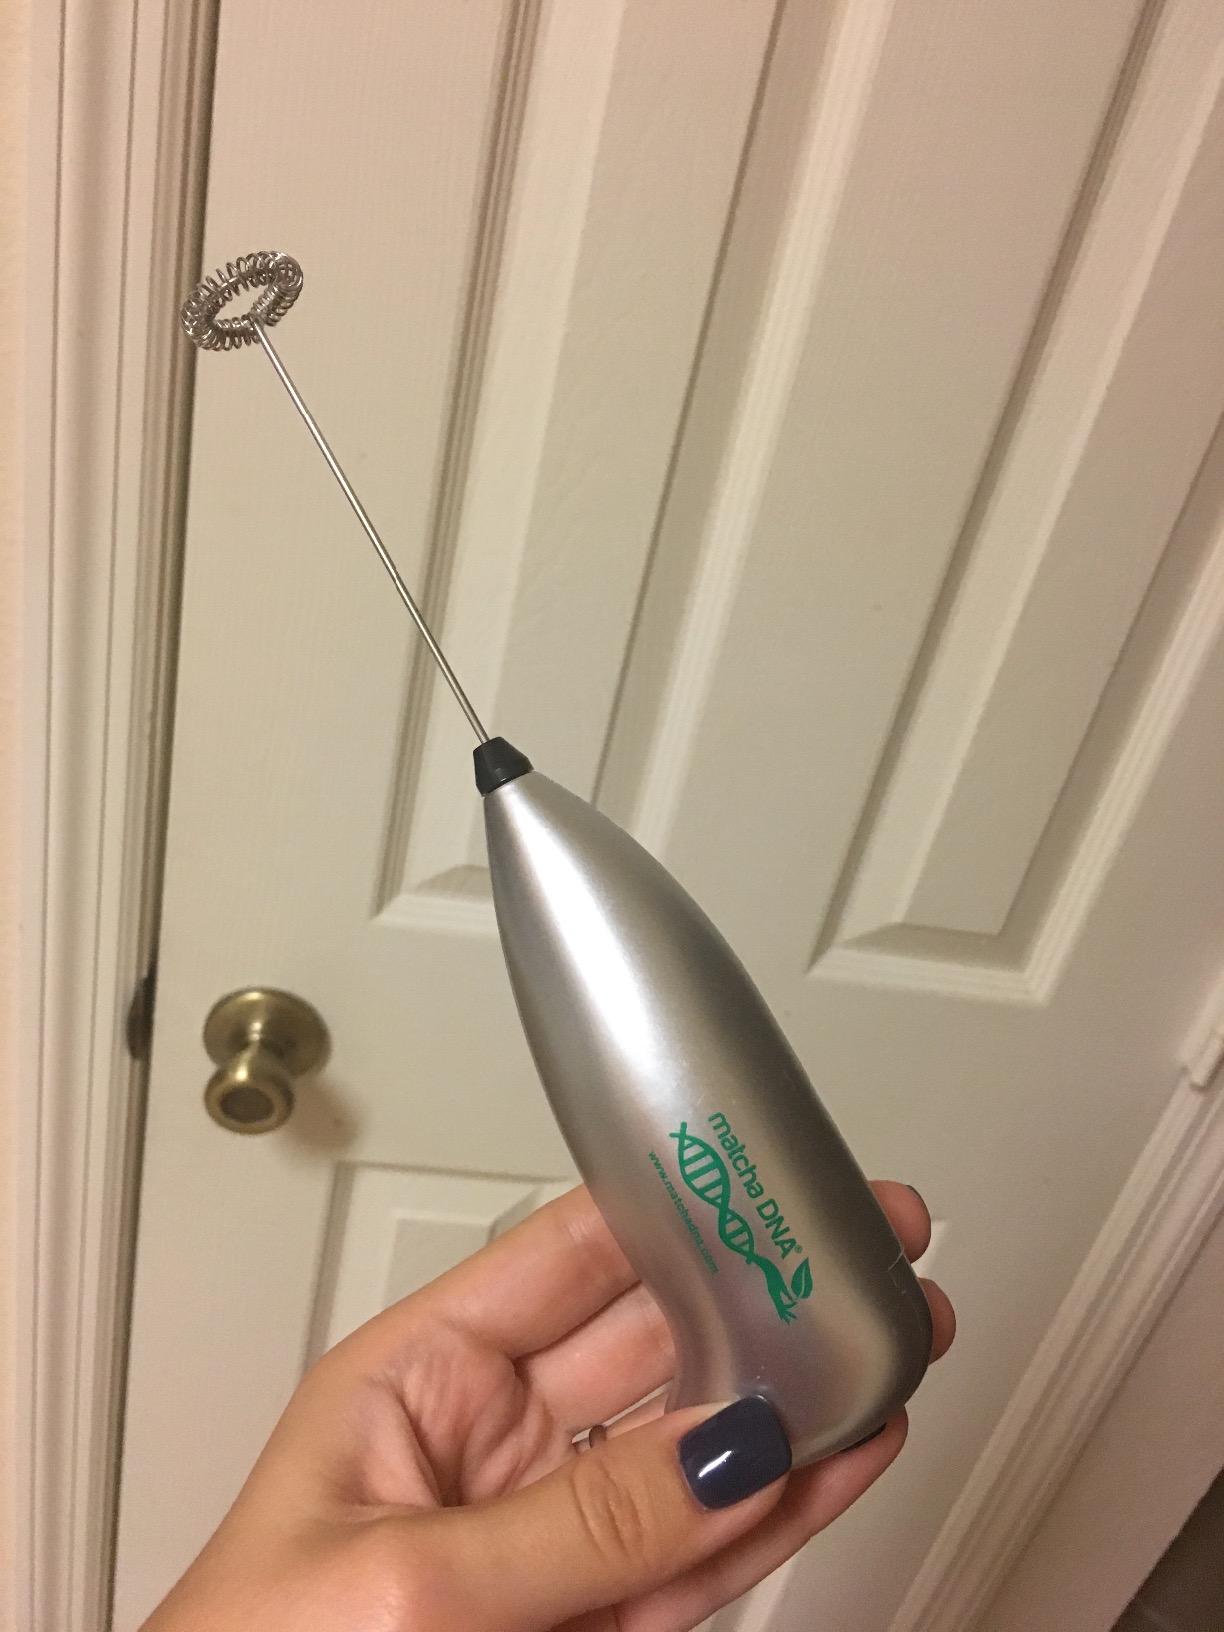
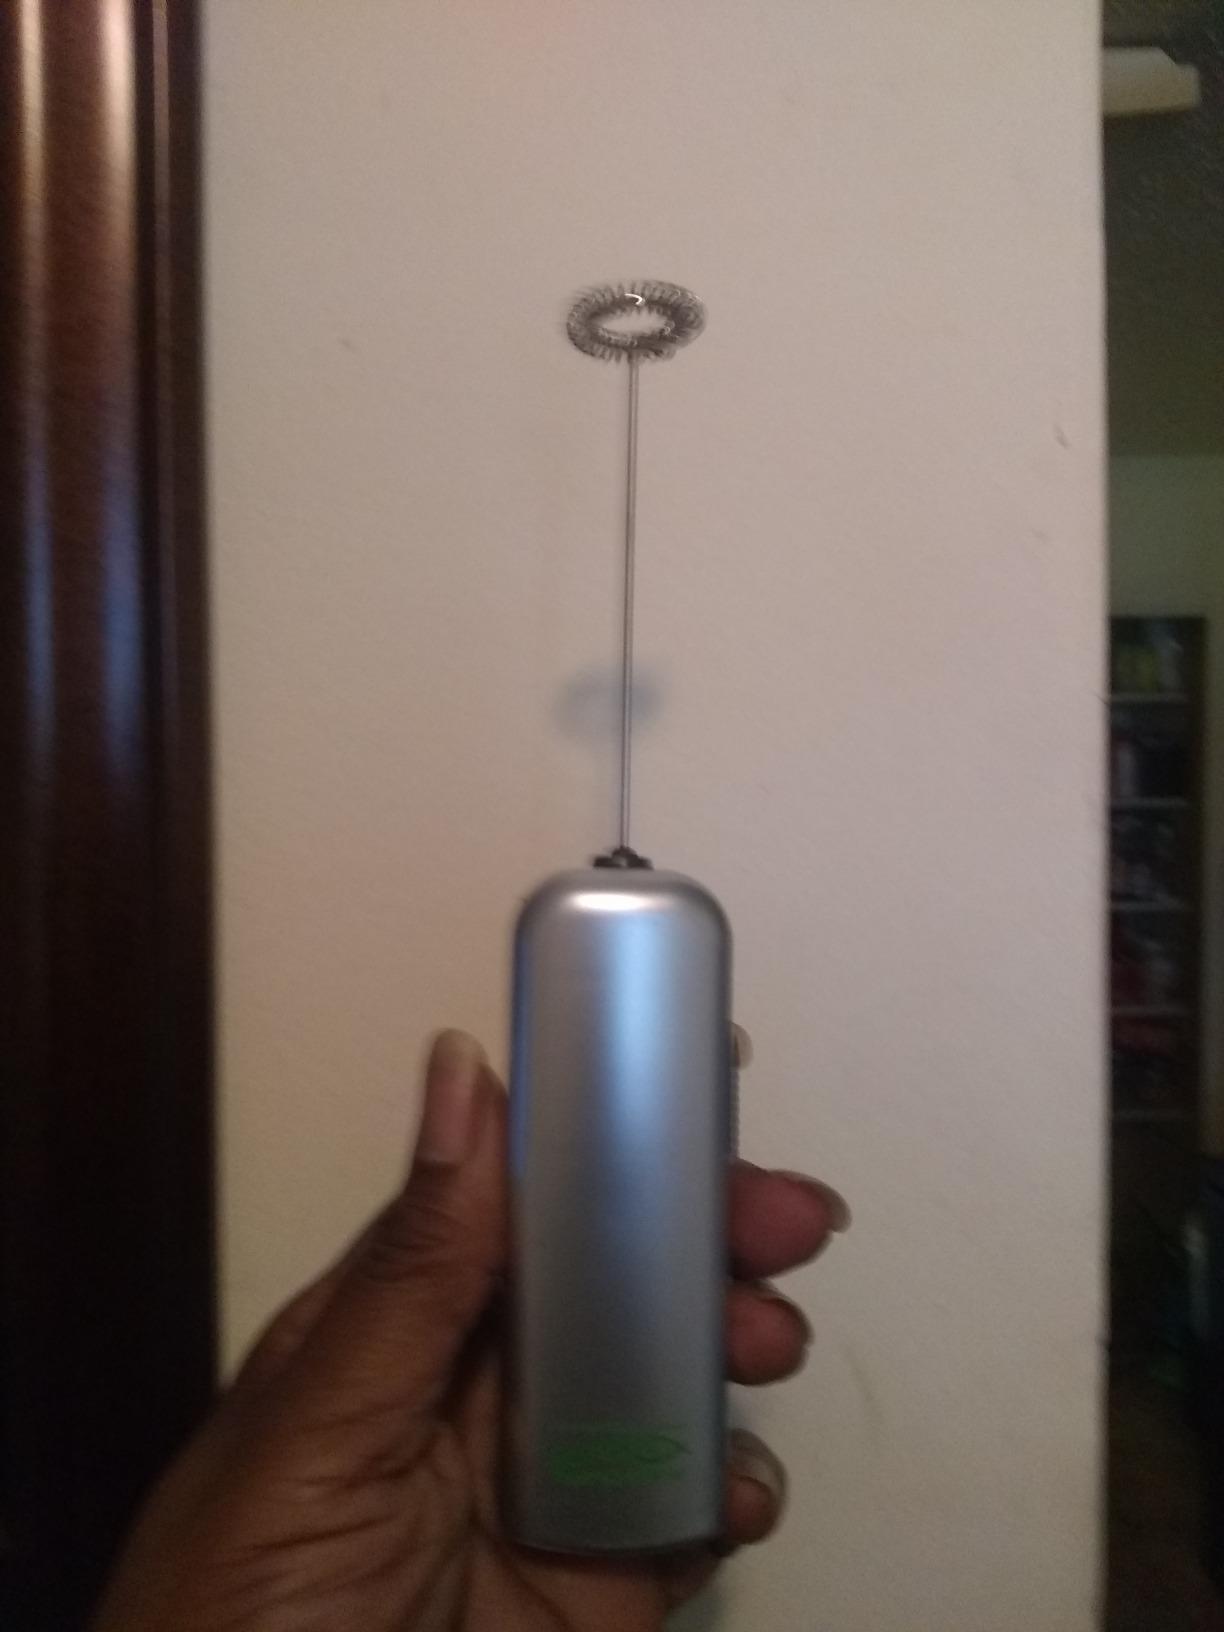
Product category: items_mixer
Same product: no